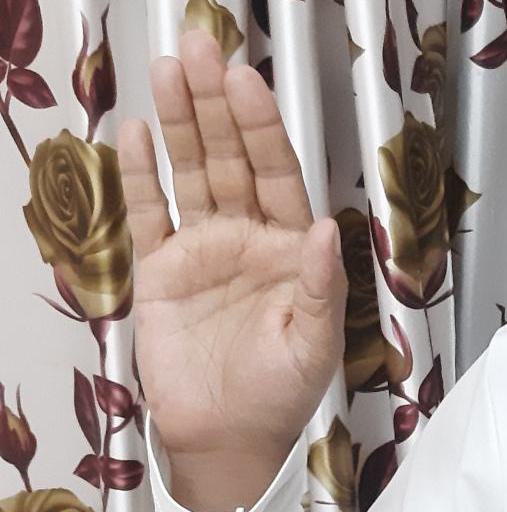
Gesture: stop